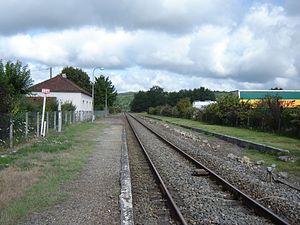
Gare de La Rivière-de-Mansac, Corrèze, France
Mansac est une commune française située dans le département de la Corrèze, en région Nouvelle-Aquitaine.
La gare de La Rivière-de-Mansac est une gare ferroviaire française de la ligne de Coutras à Tulle, située sur le territoire de la commune de Mansac dans le département de la Corrèze, en région Nouvelle-Aquitaine.